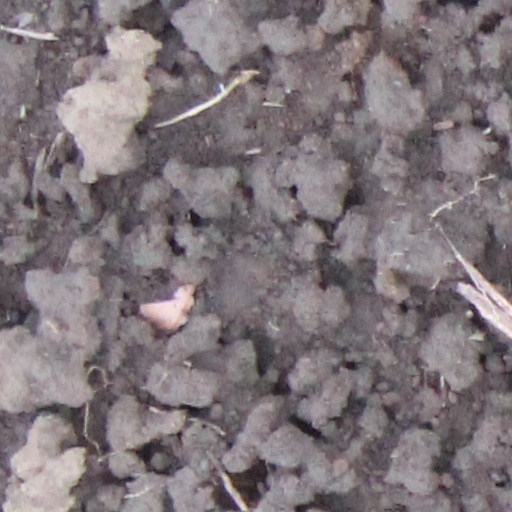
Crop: wheat